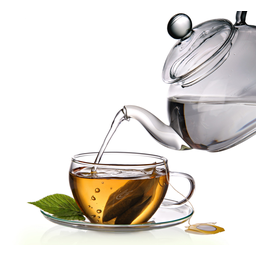
Label: trash